Merkur

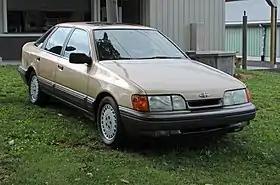
Merkur Scorpio

Introduced in mid-1987 as a 1988 model, the Merkur Scorpio targeted the executive sedan segment. Recalling the styling of the Mercury Sable and Ford Taurus, the Scorpio was an extended-wheelbase version of the Ford Sierra, making it the largest car sold by Ford of Europe.